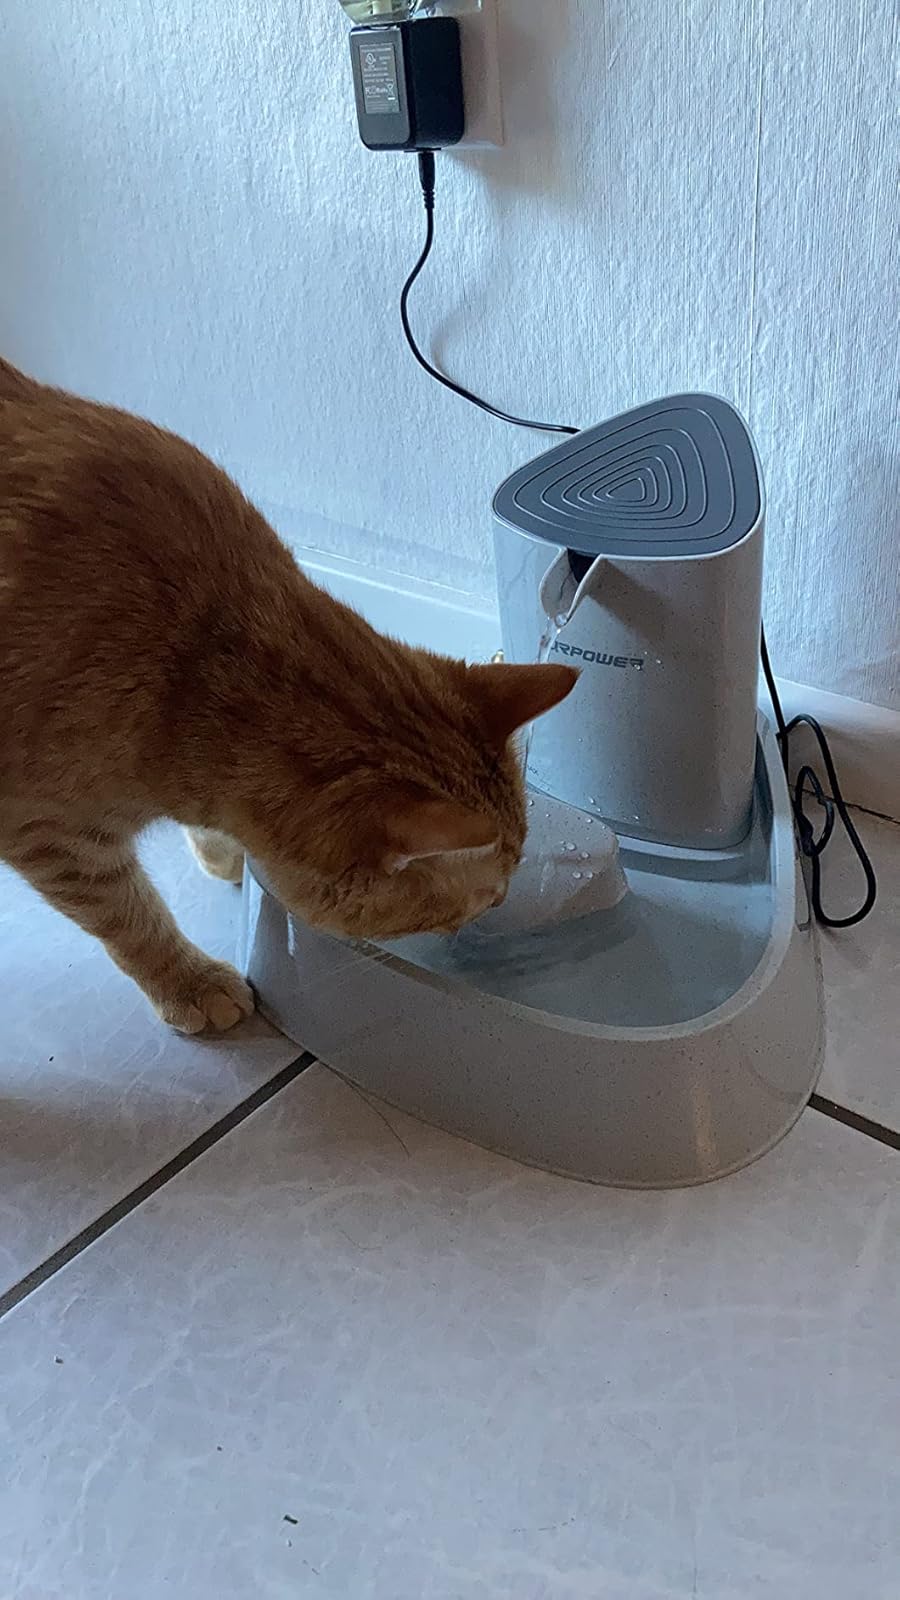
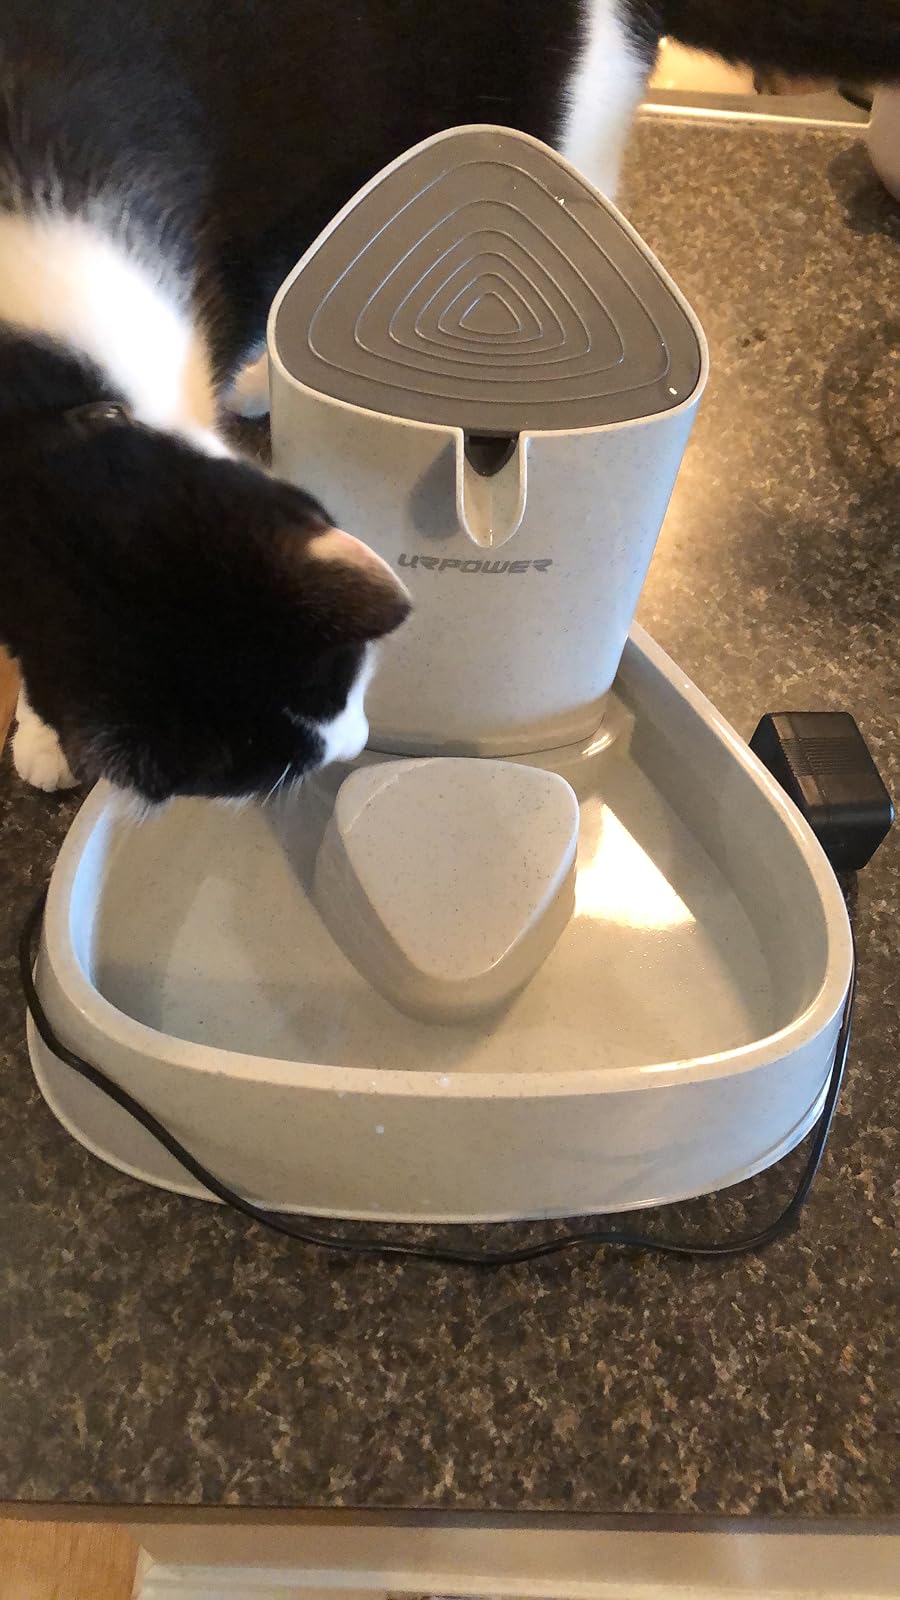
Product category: items_bowl
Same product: yes